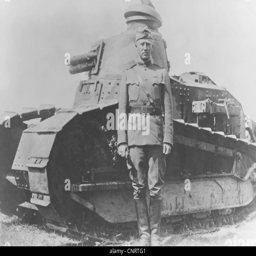
digitally restored vector image of military commander and a tank , summer